Bodhisattva

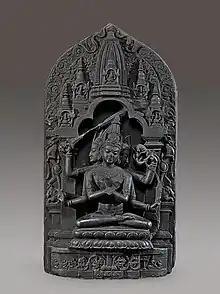
Bengali Sculpture of Manjushri, the bodhisattva of wisdom, 11th century

Classical Indian mahayanists held that the only sutras which teach the bodhisattva vehicle are the Mahayana sutras. Thus, Nagarjuna writes "the subjects based on the deeds of Bodhisattvas were not mentioned in [non-Mahāyāna] sūtras." They also held that the bodhisattva path was superior to the śrāvaka vehicle and so the bodhisattva vehicle is the "great vehicle" (mahayana) due to its greater aspiration to save others, while the śrāvaka vehicle is the "small" or "inferior" vehicle (hinayana). Thus, Asanga argues in his "Mahāyānasūtrālaṃkāra" that the two vehicles differ in numerous ways, such as intention, teaching, employment (i.e., means), support, and the time that it takes to reach the goal.